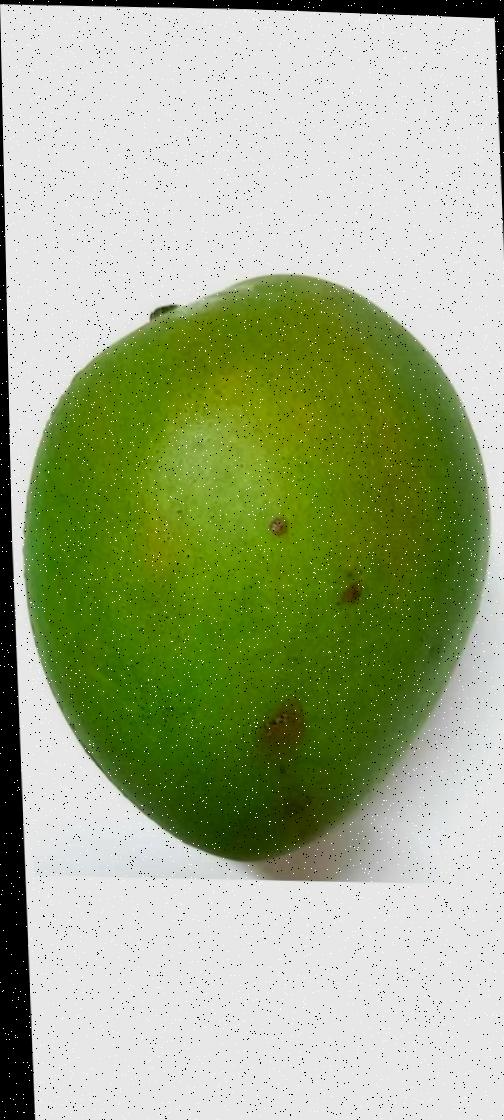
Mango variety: Harivanga